Quakers Hill

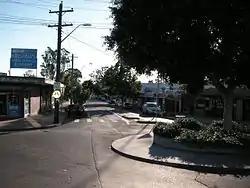

Quakers Hill has become a fairly populated suburb, experiencing major growth in recent years. In 1991, the population was approximately 14,630 (1991 ABS Census) and in 1996, the population had grown by more than 4,000 people to 18,759 (1996 ABS Census). By 2006, the population of Quakers Hill had risen to 25,015. The 2016 ABS Census recorded a further increase to 27,080 people, with the 2021 census recording 27,893 people.